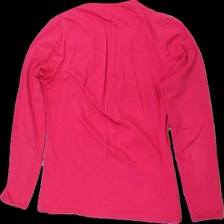
View: back
Type: Top
Category: Ladies
Brand: Park Lane
Colors: Pink
Material: 100% cotton
Cut: Regular
Size: M
Season: All
Stains: Major
Damage: fläck armhåla
Damage location: top right
Damage 2: fläckar
Damage 2 location: bottom center
Price range: <50
Recommended usage: Export
Description: rosa långärmad tröja med fläckar